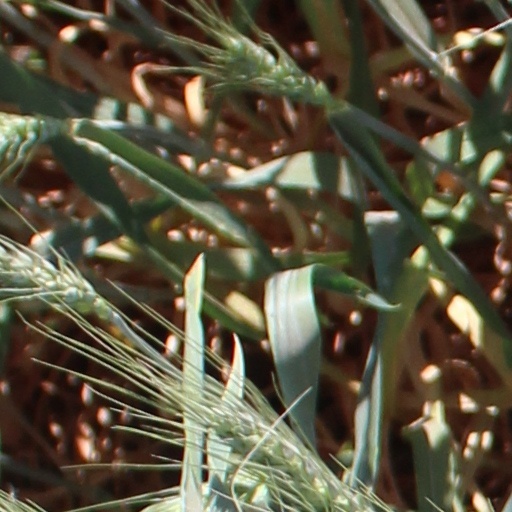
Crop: wheat